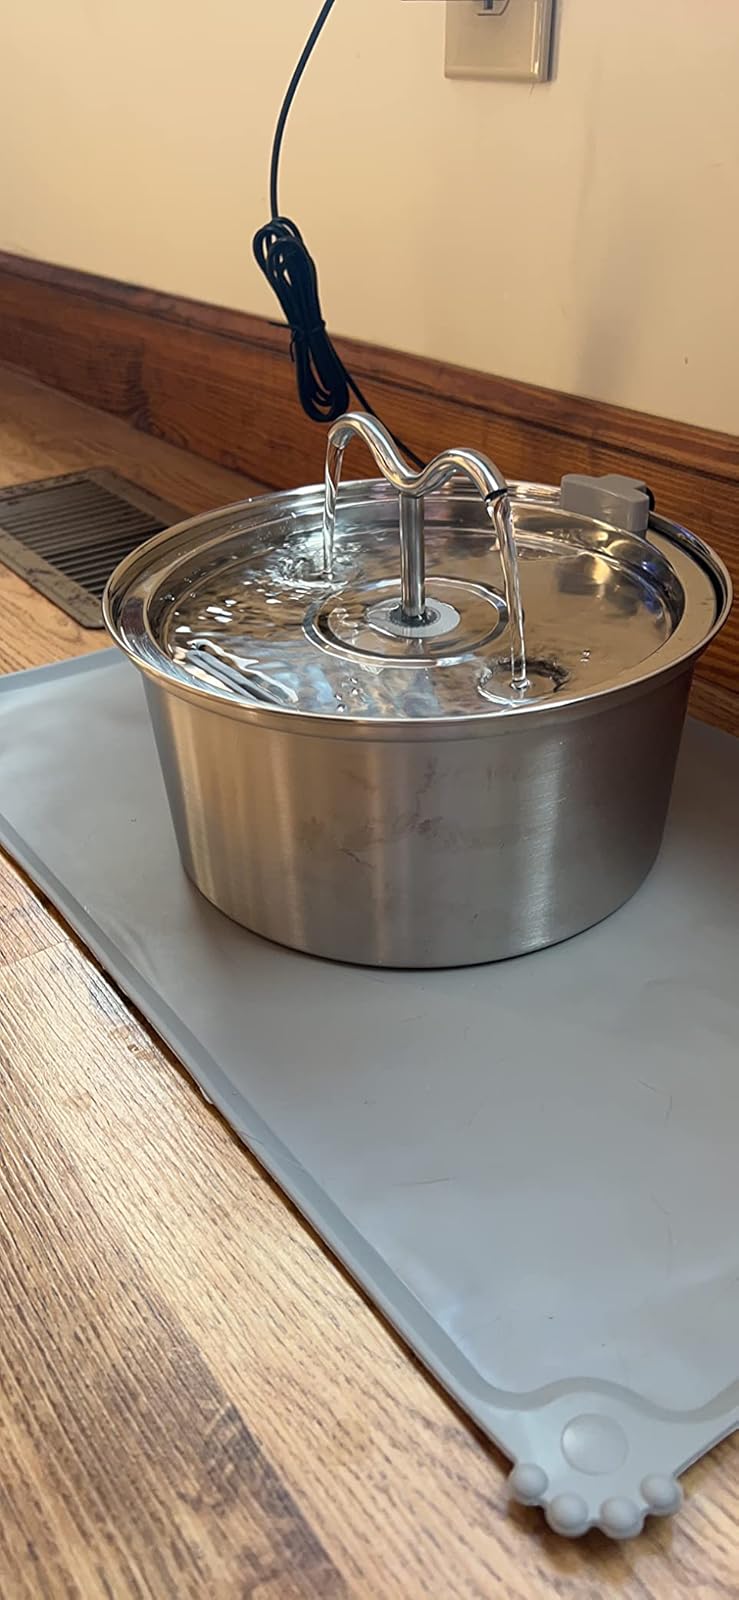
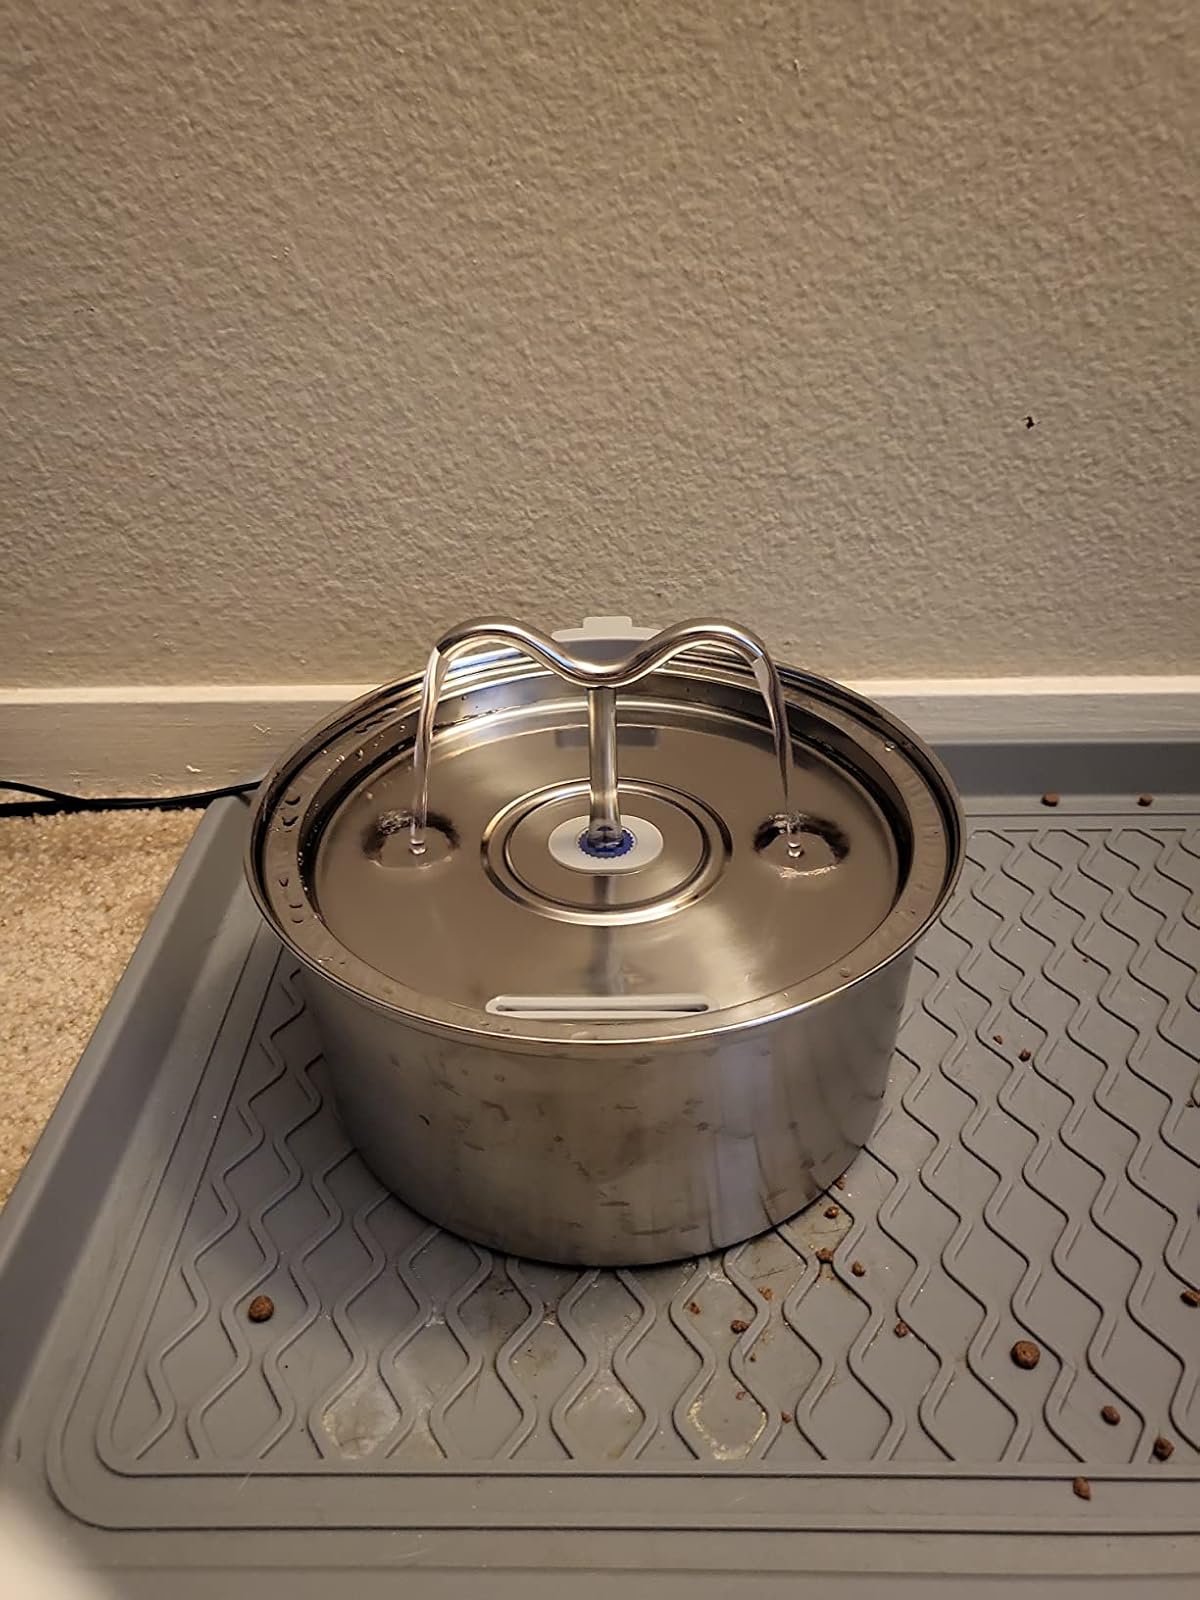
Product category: items_bowl
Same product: yes